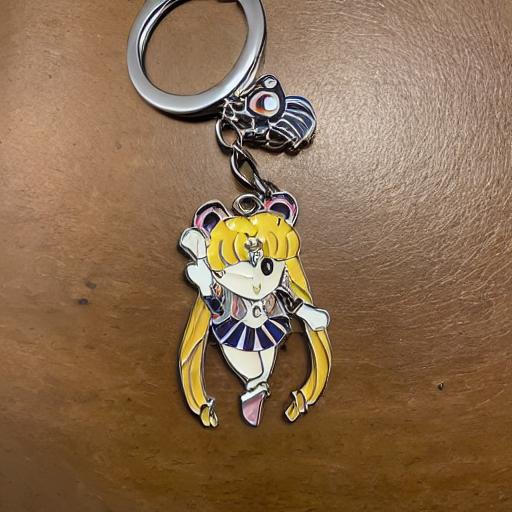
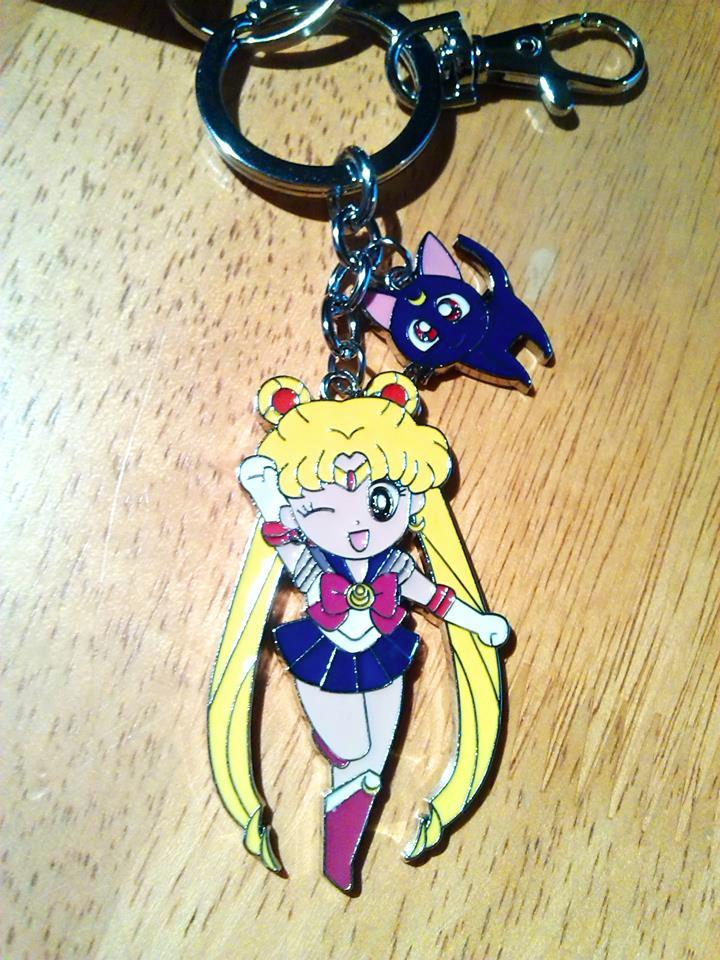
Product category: accessories_keychain
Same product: no